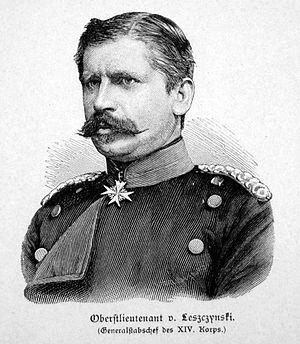
L’histoire de Bruyères commence réellement aux XIIᵉ – XIIIᵉ siècles avec l’érection d’un château-fort exigée par le duc de Lorraine pour assurer ses fonctions d’avoué de l’Insigne Église collégiale et séculière de Saint-Pierre à Remiremont et avec l’octroi de la charte de Beaumont aux bourgeois de la ville en 1263. De la chastellerie initiale évoquée dans les actes en 1285 se dégagent progressivement un bourg et un faubourg à vocation commerçante qui devient une circonscription à la fois administrative et judiciaire en tant que chef-lieu de prévôté, puis de bailliage pendant l’Ancien Régime lorrain et français. Le destin de Bruyères est lié à l’histoire du duché de Lorraine de sa création jusqu’à l’annexion par la France en 1766 : le sud-est du territoire lorrain est en effet resté sans discontinuité dans le domaine ducal jusqu’à la disparition du duché de Lorraine et de Bar. Devenue chef-lieu de district pendant la période révolutionnaire, puis de canton à partir de 1795, la ville de Bruyères vit au même rythme que les autres petites et moyennes communes de la région sans s’en distinguer particulièrement.